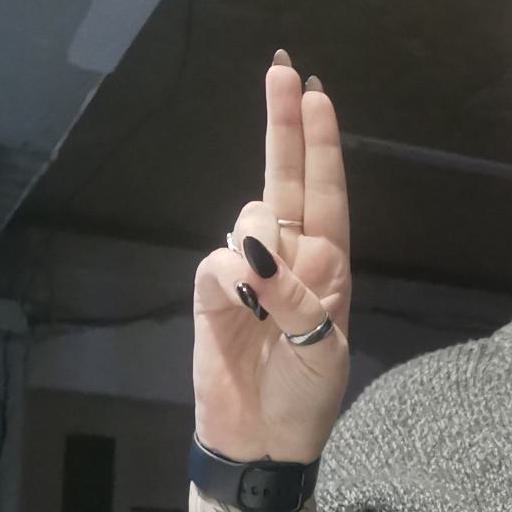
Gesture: two_up